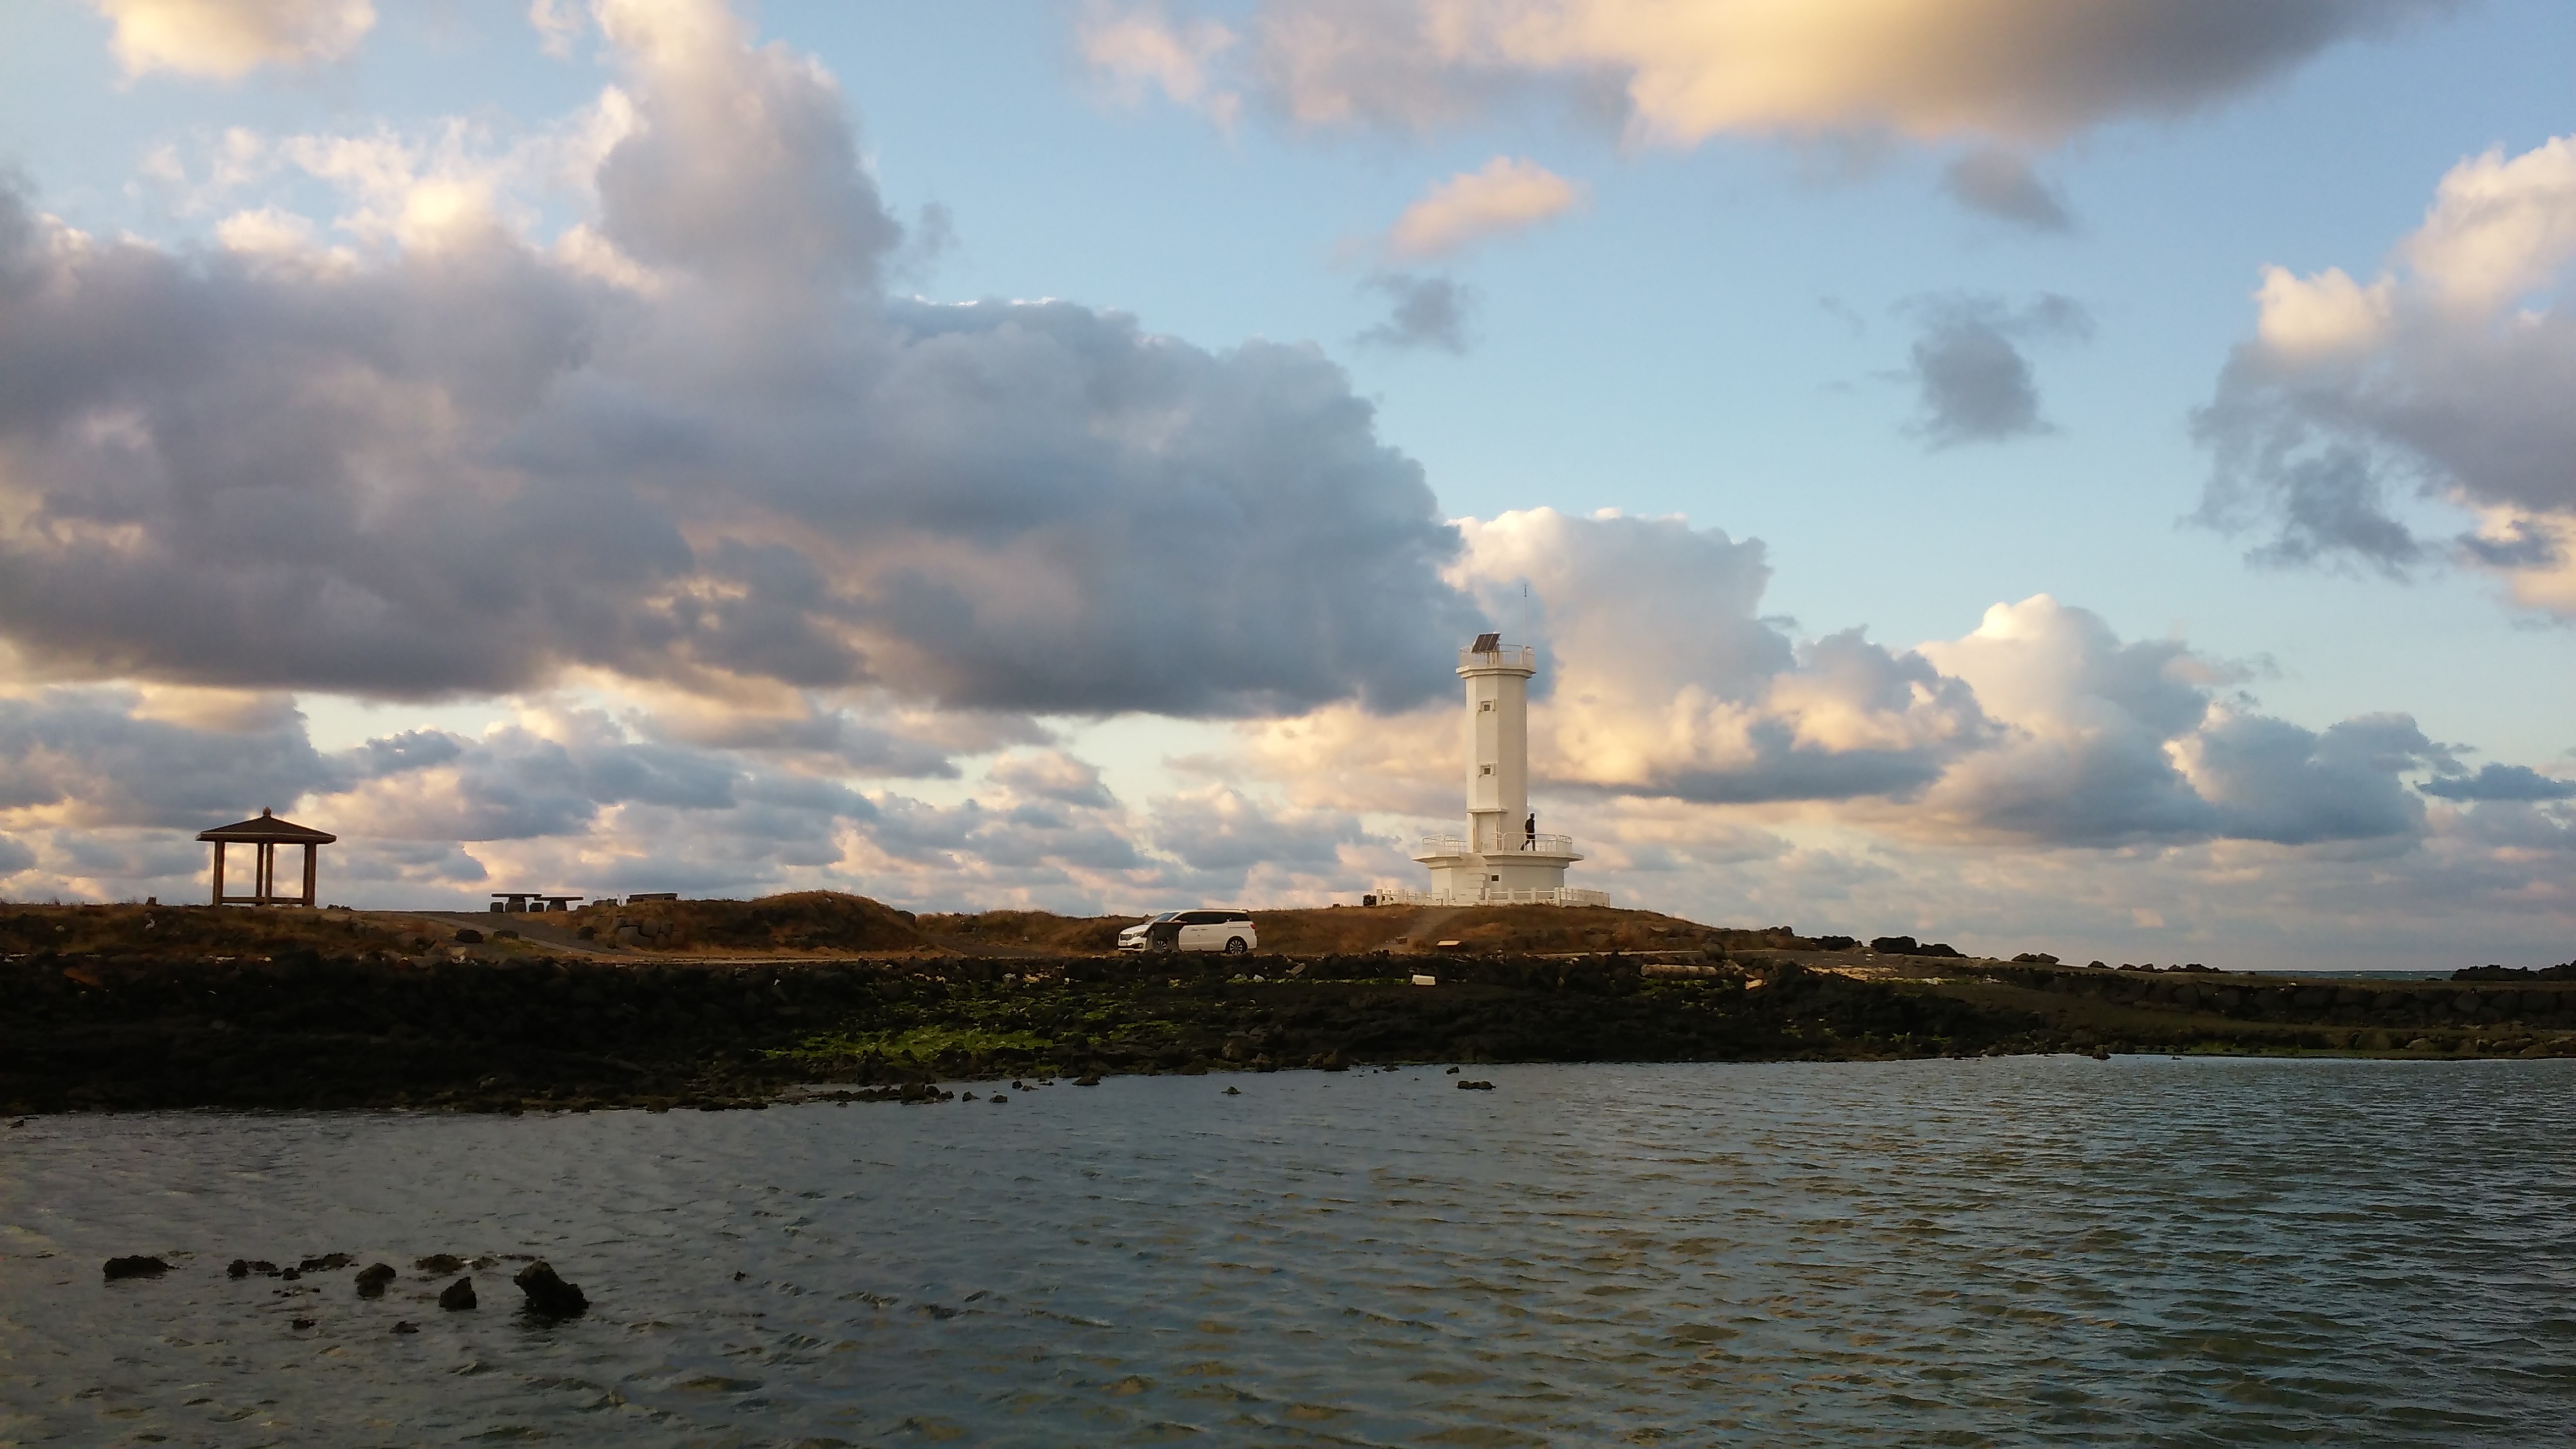
landscape, sea, coast, nature, horizon, cloud, lighthouse, sky, sunrise, sunset, sunlight, morning, shore, wave, dawn, coastal, river, dusk, evening, reflection, tower, blue sea, jeju, jeju island, jeju sea, meteorological phenomenon, atmospheric phenomenon